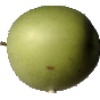
Label: Apple Granny Smith 1